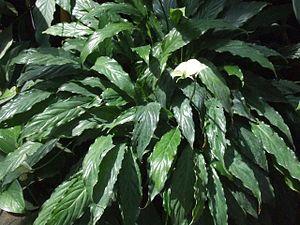
Spathiphyllum wallisii est une espèce de plantes de la famille des Araceae originaire de Colombie.